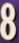
Number: 8